Fever (Queen of Swords)

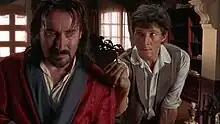
Dr Helm shows Colonel Montoya the bomb's fuse plug

"Fever" is the third episode of the syndicated television series "Queen of Swords", airing October 21, 2000.